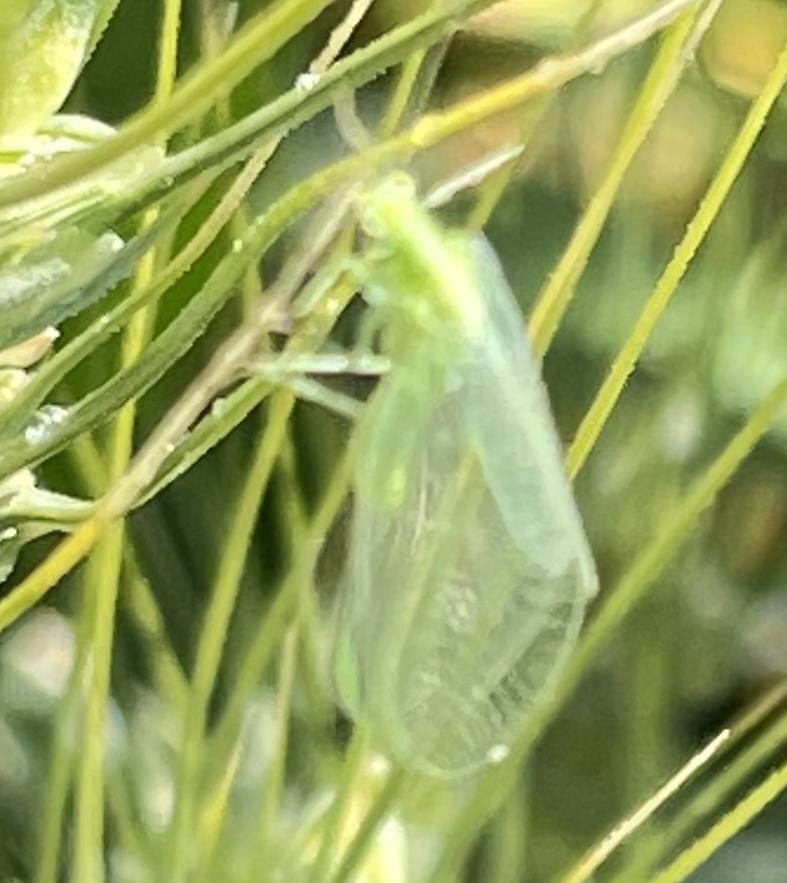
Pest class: predators